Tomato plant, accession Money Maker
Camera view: tilt-top (135 deg); turntable rotation: 30 degrees
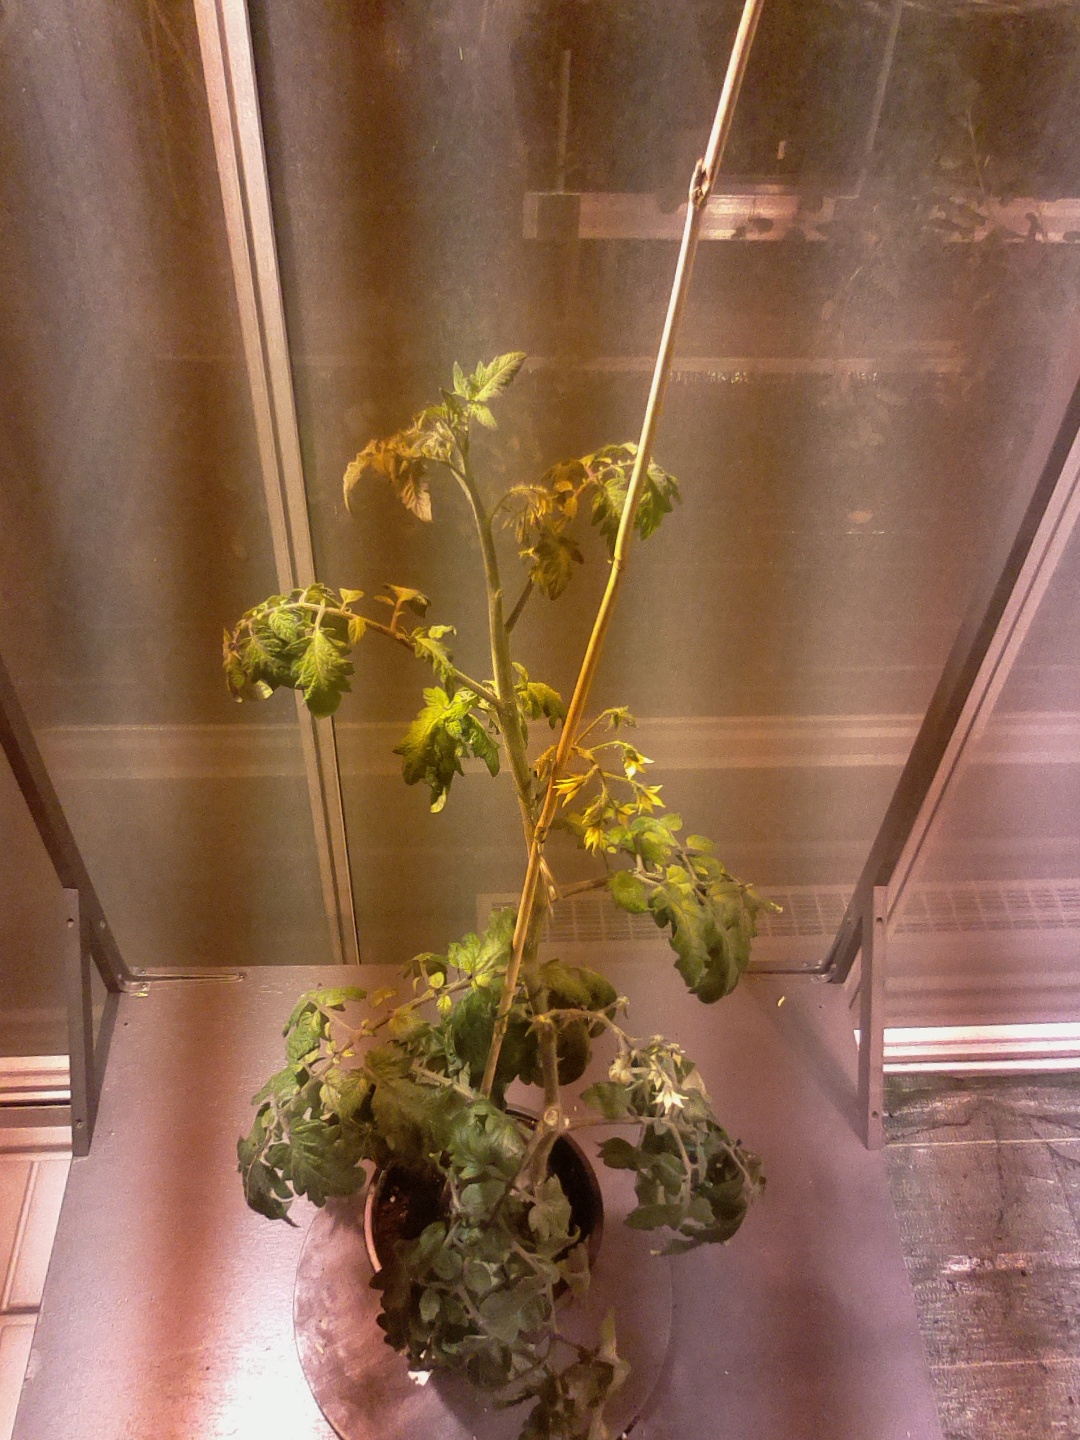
BBCH growth stage 70: Fruits at the main stem or branches visibles